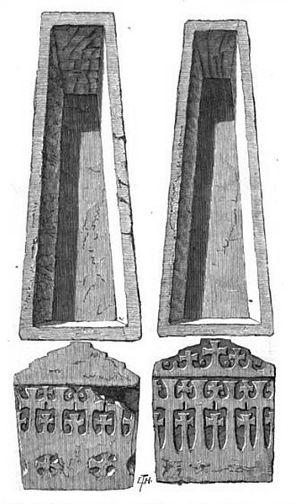
Tombeaux de Clovis et de Clotilde
Clotilde, née vers 474 ou 475 peut-être à Vienne, Lyon ou à Genève, morte autour de 545 à Tours, est une princesse burgonde, devenue reine des Francs en épousant Clovis, qu'elle contribue à convertir au christianisme.